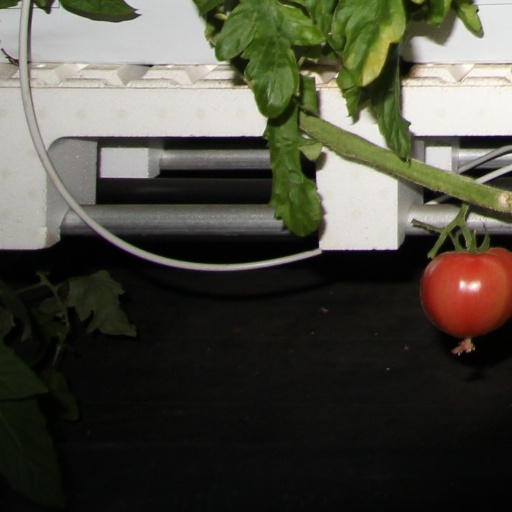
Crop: tomato